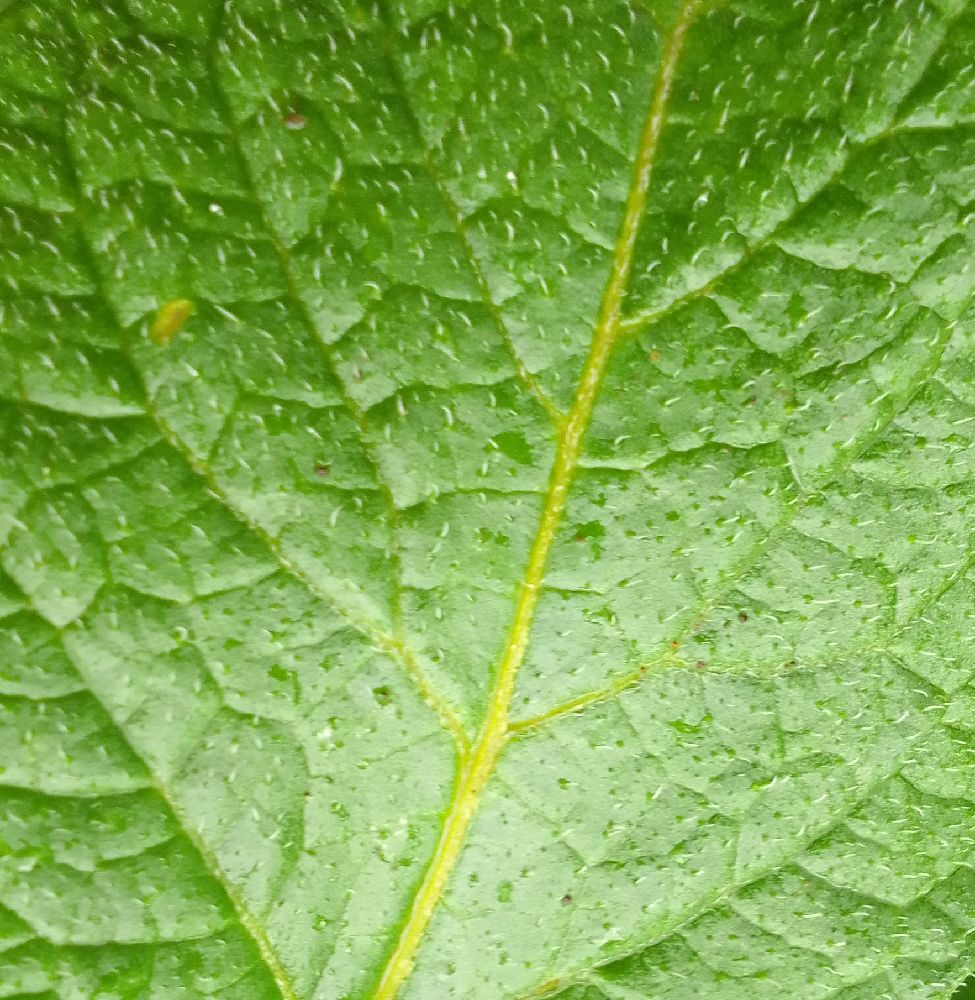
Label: Healthy